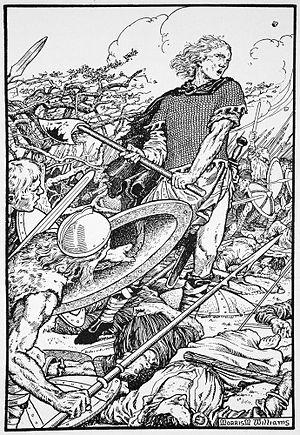
Alfred le Grand à la bataille de Ashdown, 871 par Morris Meredith Williams (1913)
Alfred, né en 848 ou 849 et mort le 26 octobre 899, est roi du Wessex de 871 à sa mort, et roi de tous les Anglo-Saxons à partir de 878, sans jamais contrôler la totalité du territoire anglais. Quatrième fils du roi Æthelwulf, il succède à son frère Æthelred en tant que roi du Wessex en 871.
Morris Meredith Williams est un peintre et illustrateur britannique.
La bataille d'Ashdown se déroule le 8 janvier 871. Elle oppose l'armée du Wessex, conduite par Alfred, frère du roi Æthelred, aux envahisseurs vikings, menés par les rois Bagsecg et Halfdan Ragnarsson. Bagsecg est tué et Alfred sort victorieux de l'affrontement, mais ses troupes subissent de lourdes pertes.